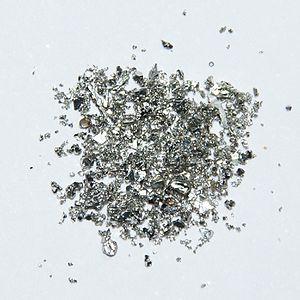
Le palladium est l'élément chimique de numéro atomique 46, de symbole Pd.